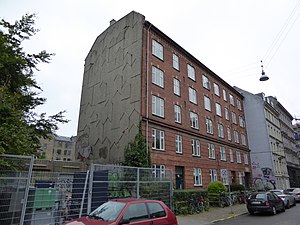
Uffesgade
Uffesgade nr. 8-10 med den dekorerede gavl.
Uffesgade er en gade på Ydre Nørrebro i Mimersgadekvarteret. Uffesgade er den første sidegade til Nørrebrogade efter Nørrebros Runddel.